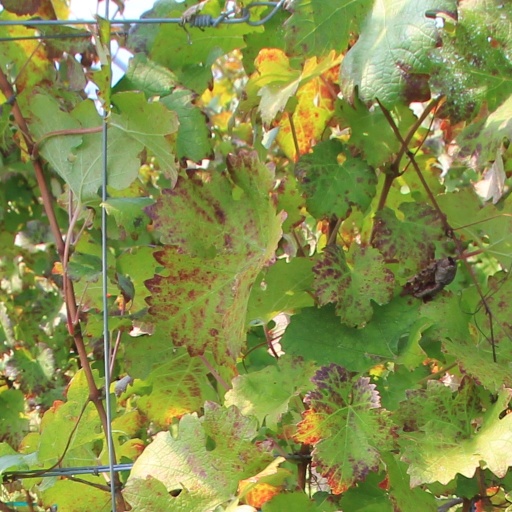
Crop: grape